Jean Emile Humbert

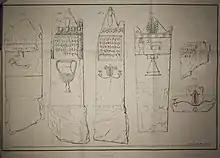
The Humbert Carthage inscriptions: The first published sketch of artefacts from Carthage. This was published in Humbert's "Notice sur quatre cippes sépulcraux et deux fragments, découverts en 1817, sur le sol de l'ancienne Carthage". The artefacts were mostly Carthaginian tombstones.

In 1817 Humbert made a monumental discovery when a plowing farmer stumbled upon four Punic stelae and two fragments with Punic inscriptions on them. These were the first complete Carthaginian remains discovered since antiquity. In 1821, already back in the Netherlands, Humbert would publish the finds.